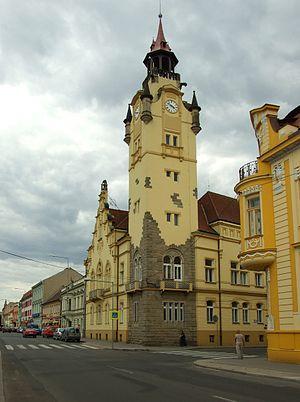
Lovosice est une ville du district de Litoměřice, dans la région d'Ústí nad Labem, en Tchéquie. Sa population s'élevait à 8 772 habitants en 2018.